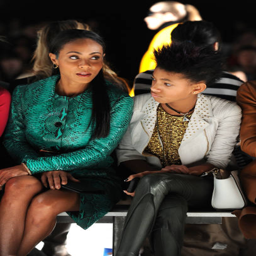
actor and dancer attend the fall fashion show during fashion week .